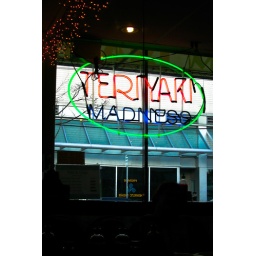
Sign reflected in the mirror wall